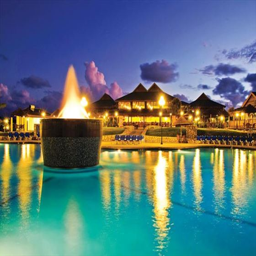
the exterior view at night